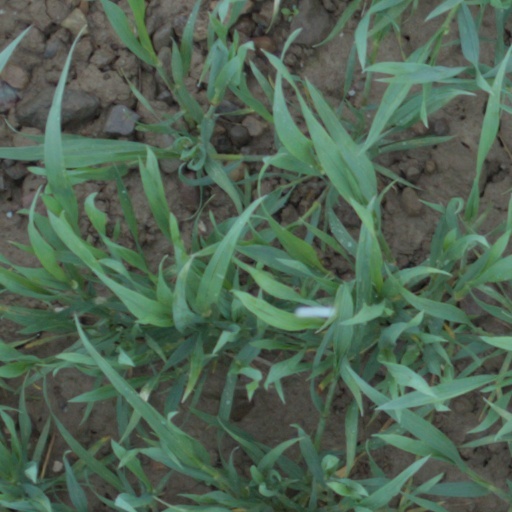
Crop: wheat